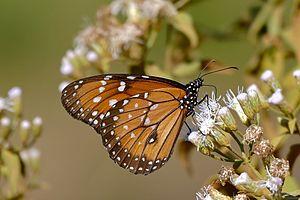
Le Papillon Reine, est un insecte lépidoptère de la famille des Nymphalidae, de la sous-famille des Danainae et du genre Danaus.